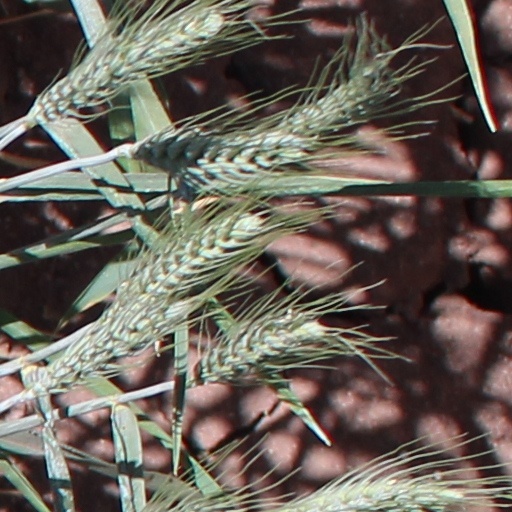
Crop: wheat